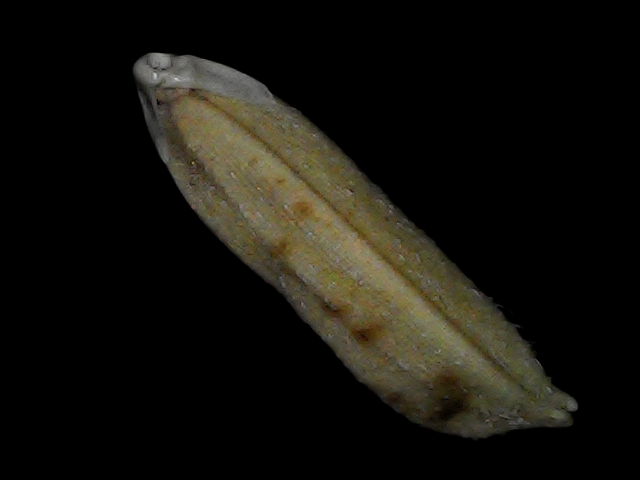
Rice variety: Bd87